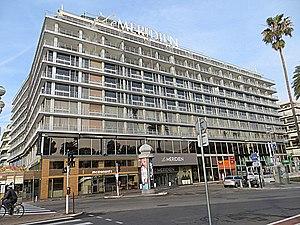
Le groupe Le Méridien est une chaîne d'hôtels de luxe d'origine française, créée en 1972 par Air France. Le groupe est ensuite passé aux mains de différents investisseurs avant que la marque ne soit finalement rachetée en novembre 2005 par Starwood Hotels & Resorts, groupe hôtelier américain basé à Stamford.